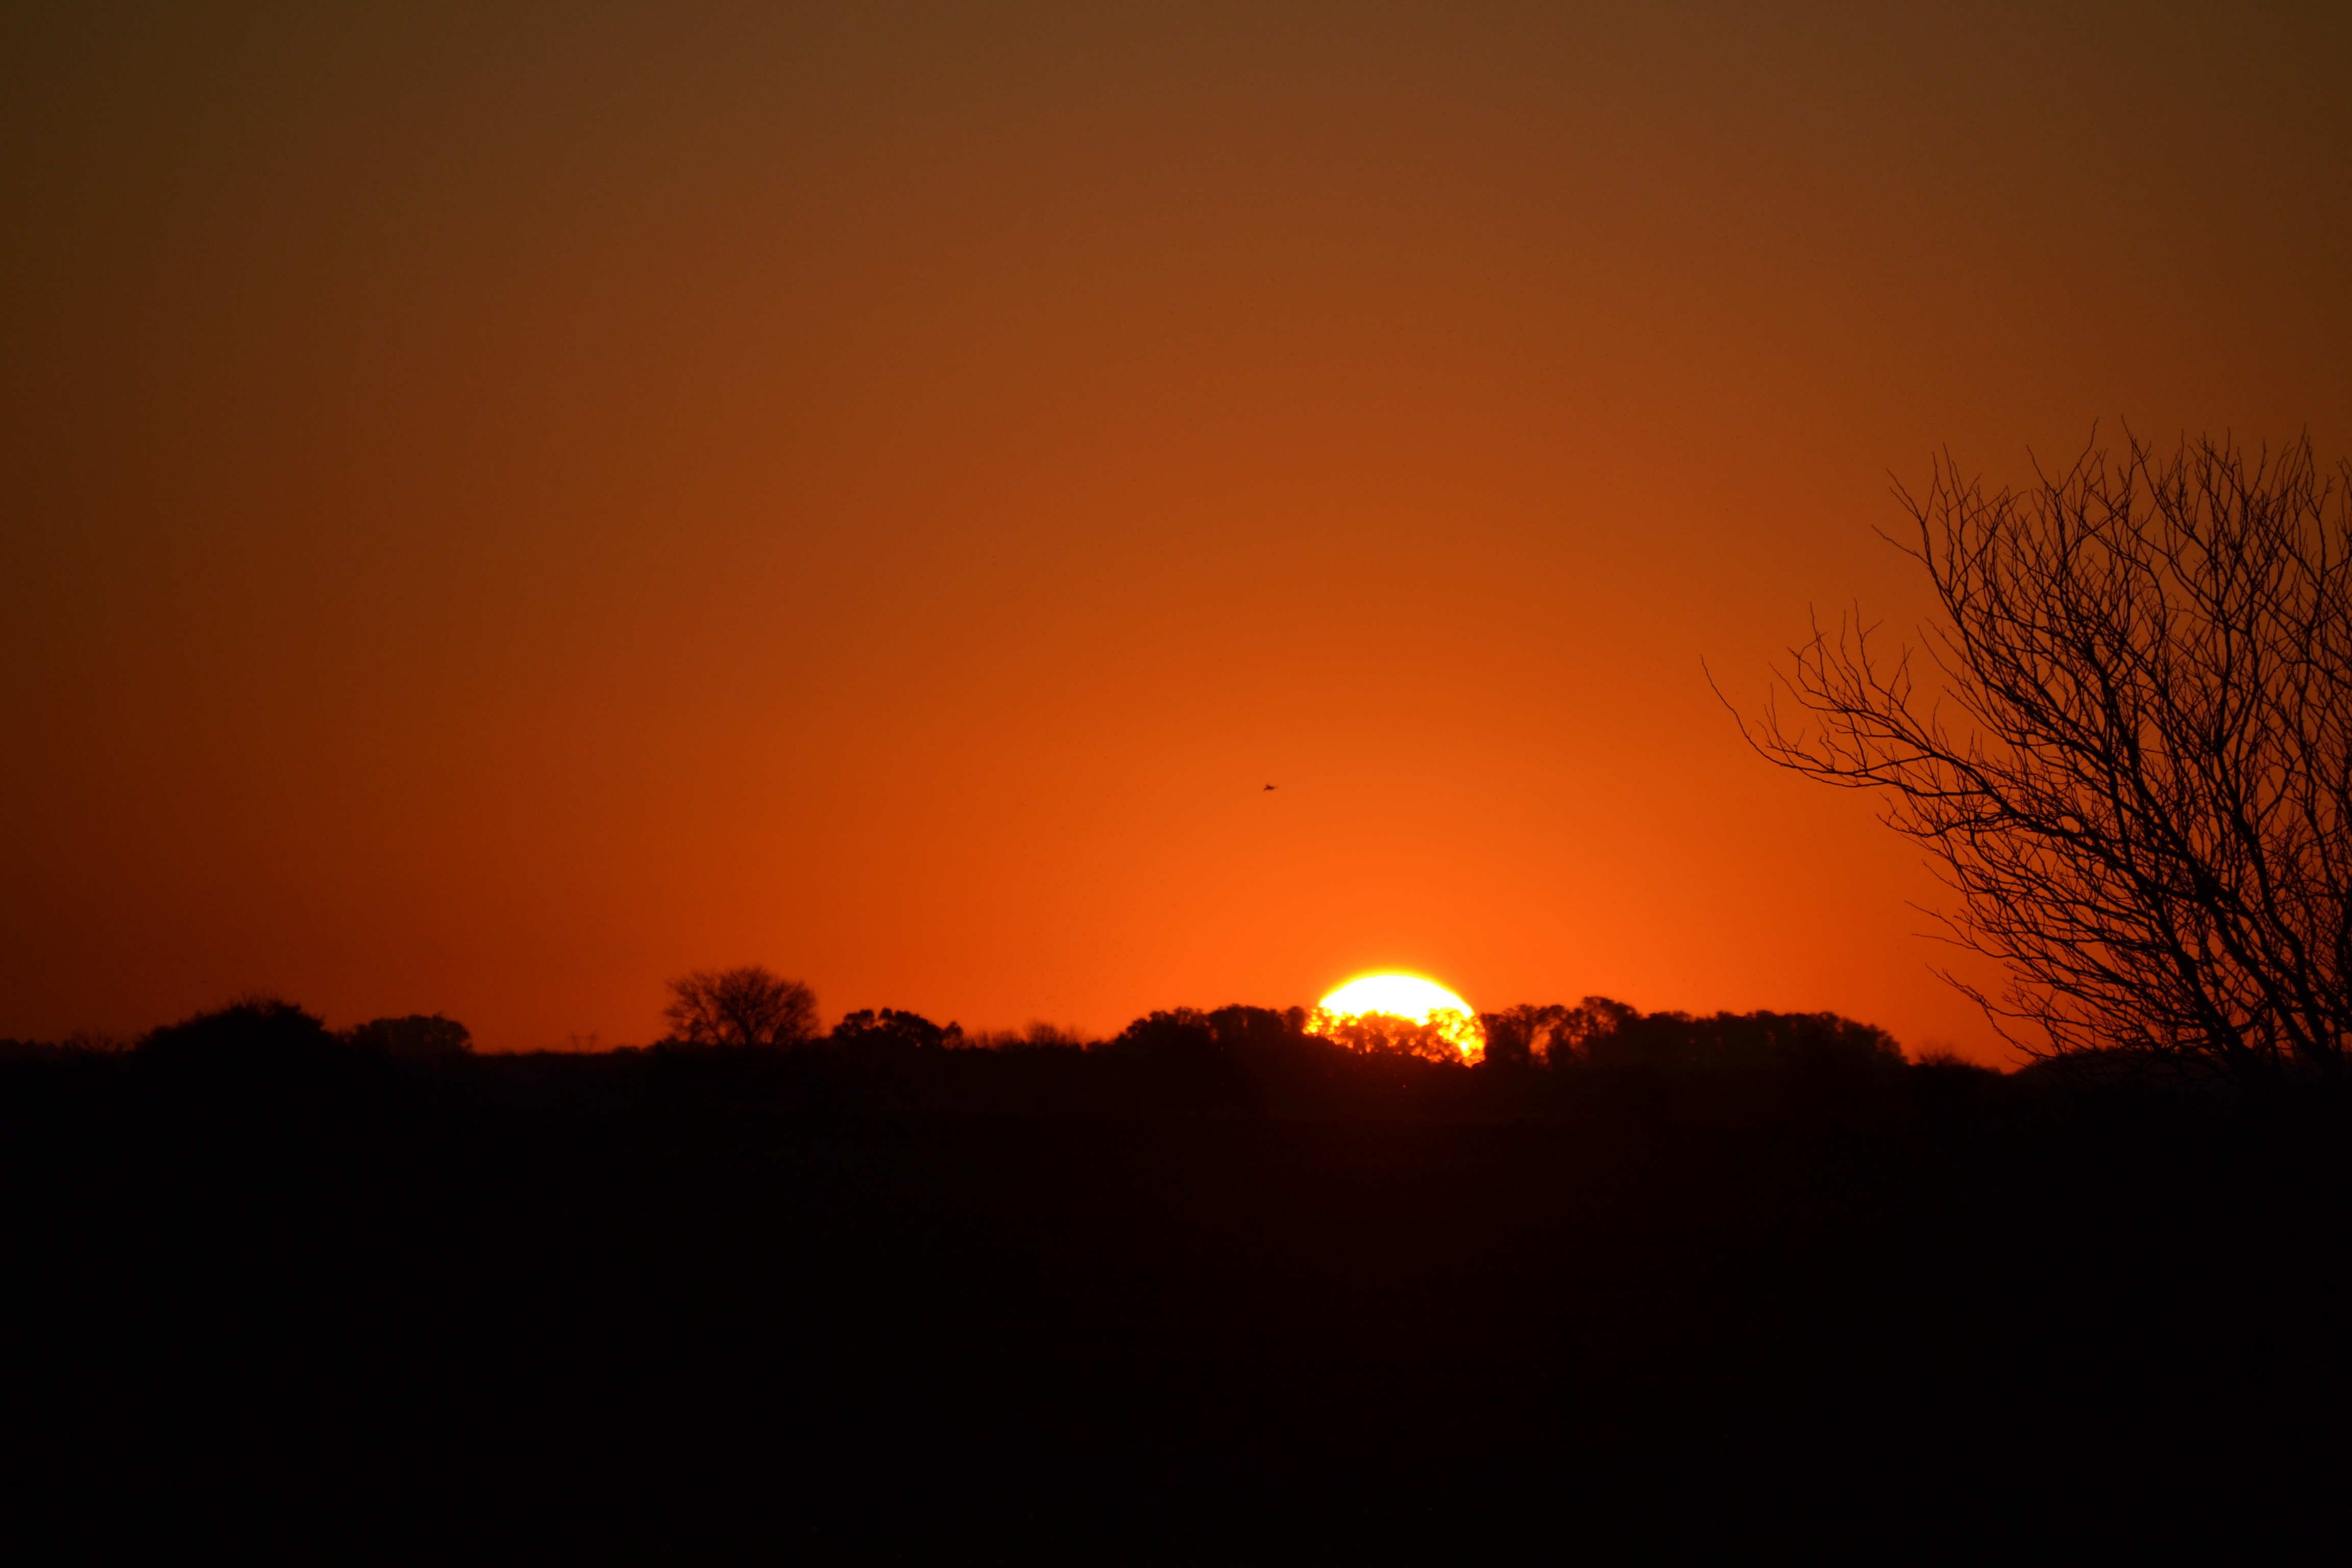
horizon, cloud, sky, sun, sunrise, sunset, sunlight, morning, dawn, atmosphere, dusk, evening, silhouettes, afterglow, setting sun, orange sky, without clouds, atmospheric phenomenon, red sky at morning